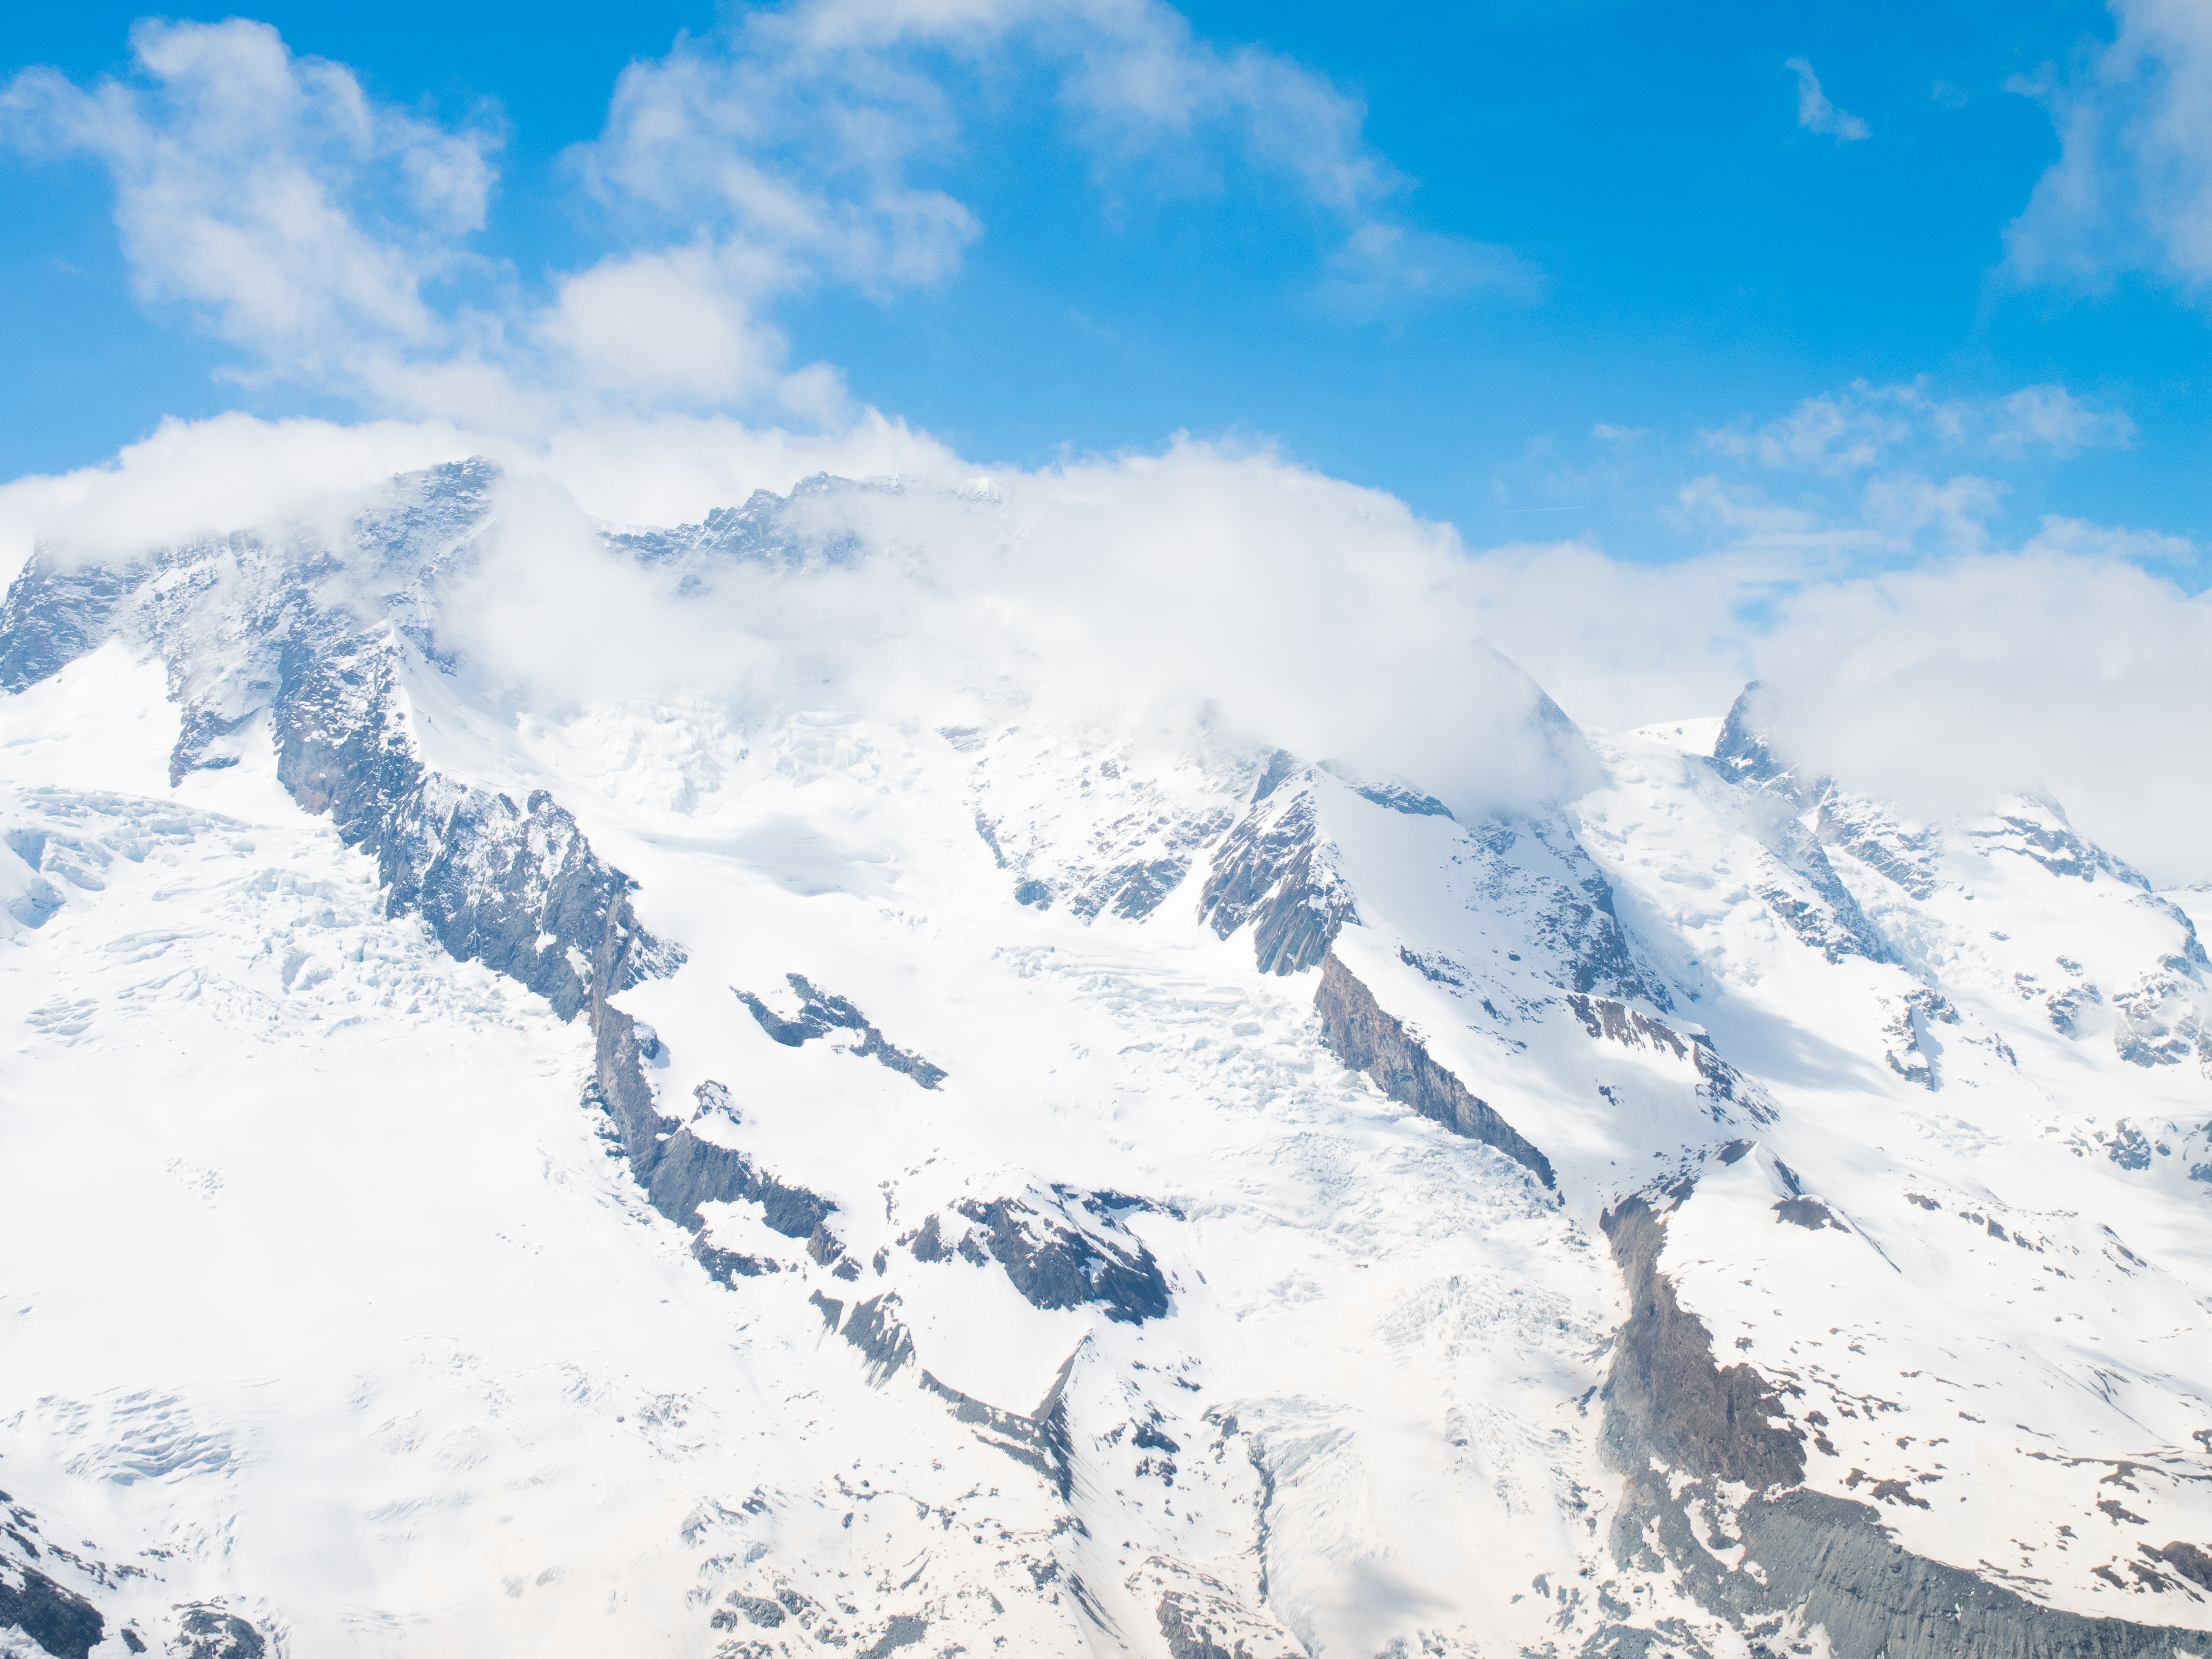
mountain, snow, winter, mountain range, weather, alpine, skiing, ridge, summit, winter sport, mountains, alps, icy, plateau, switzerland, piste, valais, landform, ski touring, zermatt, border glacier, gornergrat, ski mountaineering, monte rosa, geographical feature, mountainous landforms, geological phenomenon